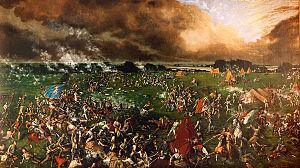
Henry Arthur McArdle, né le 9 juin 1836 et mort le 16 février 1908, est un peintre américain d'ascendance française et irlandaise. Né à Belfast, en Irlande, il émigra à l'adolescence au Maryland, où il étudia au Maryland Institute College of Art. Pendant la guerre de Sécession, il servit de cartographe à Robert E. Lee. Après la guerre, il accepta un poste à l'Université Mary Hardin-Baylor et déménagea avec sa récente épouse, Jennie Smith, à Independence, au Texas, où il fut aussi appelé Harry McArdle.